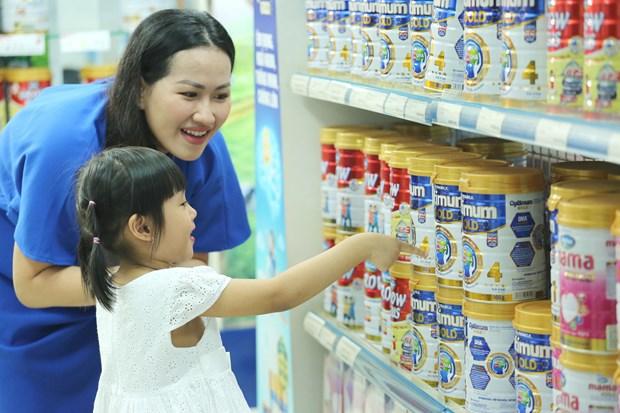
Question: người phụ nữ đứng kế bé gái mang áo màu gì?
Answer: người phụ nữ mang áo xanh dương